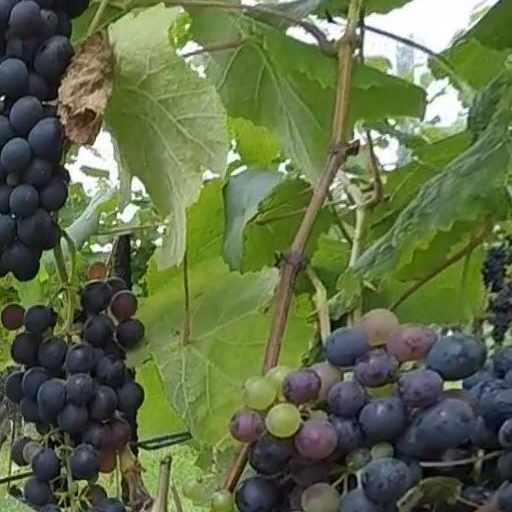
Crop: grape